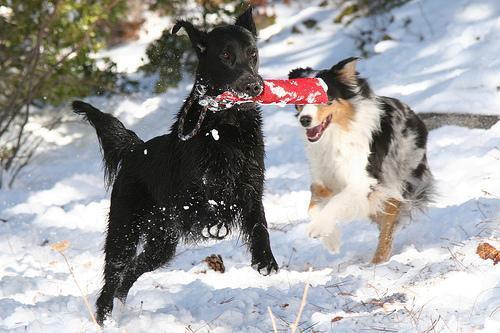
flat-coated_retriever